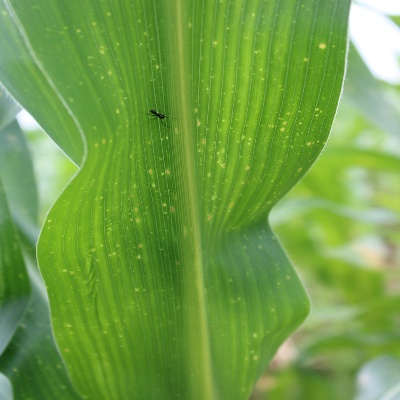
Crop: Maize
Condition: leaf spot